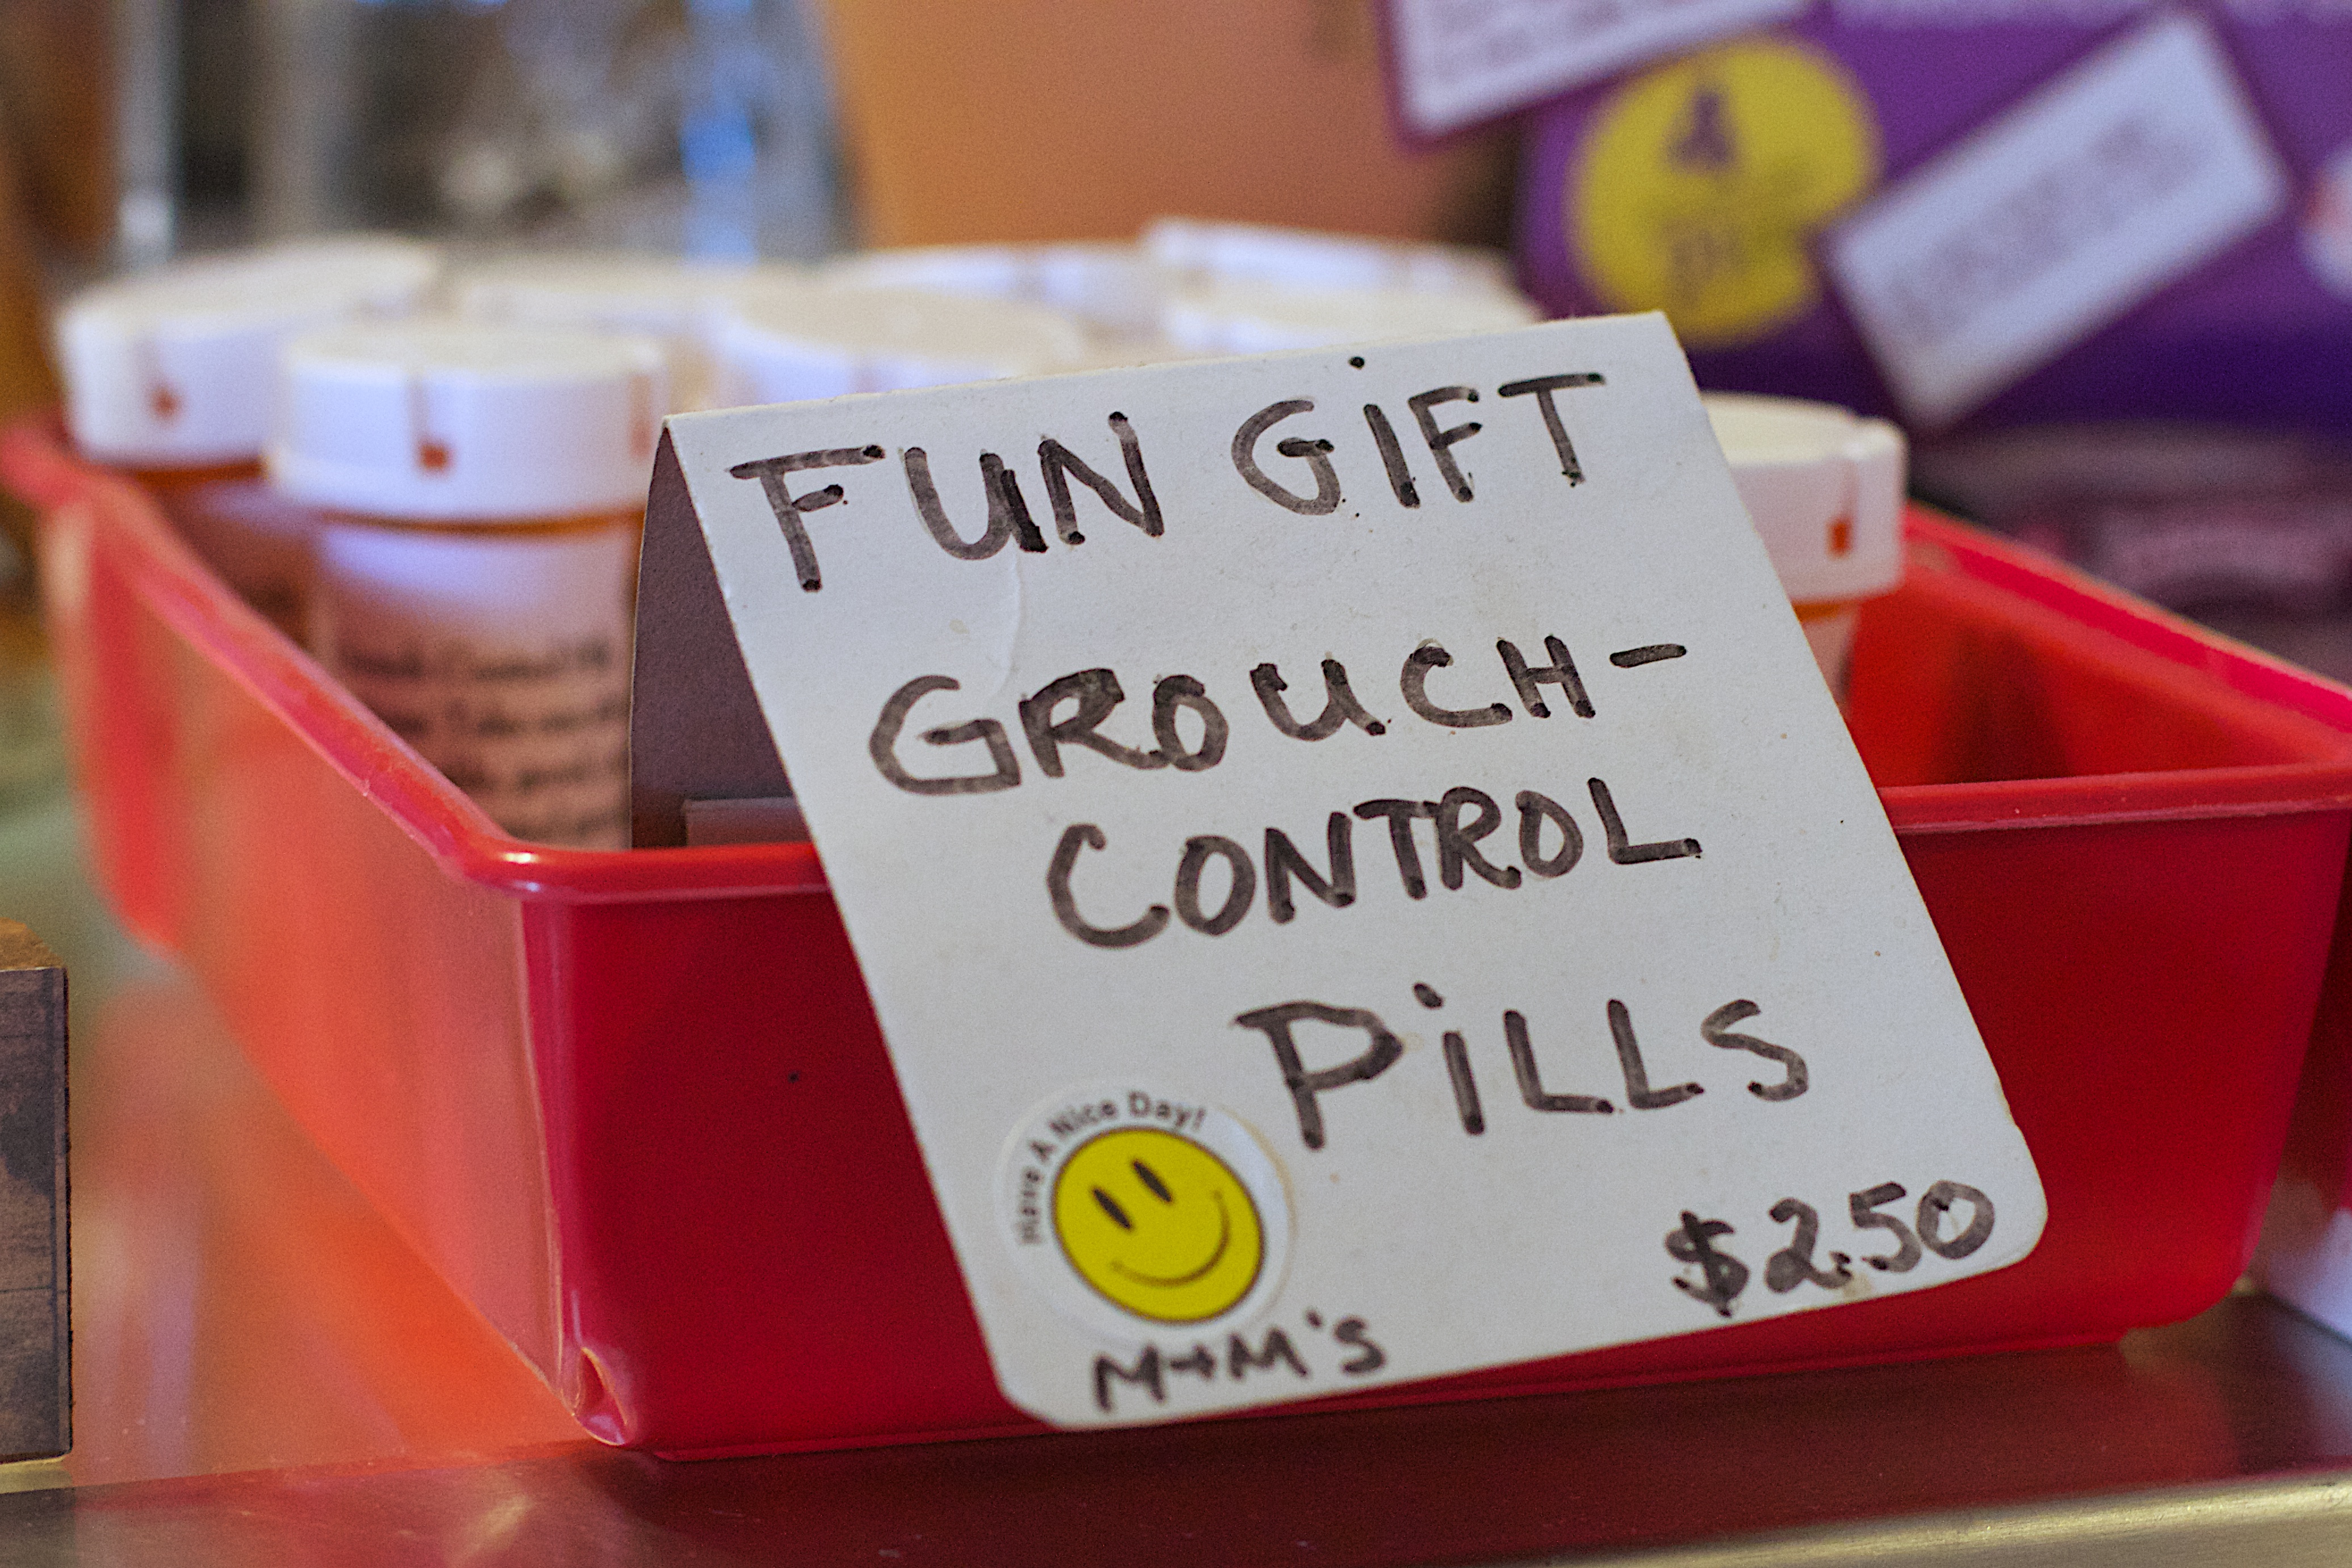
food, red, color, label, randallhouse